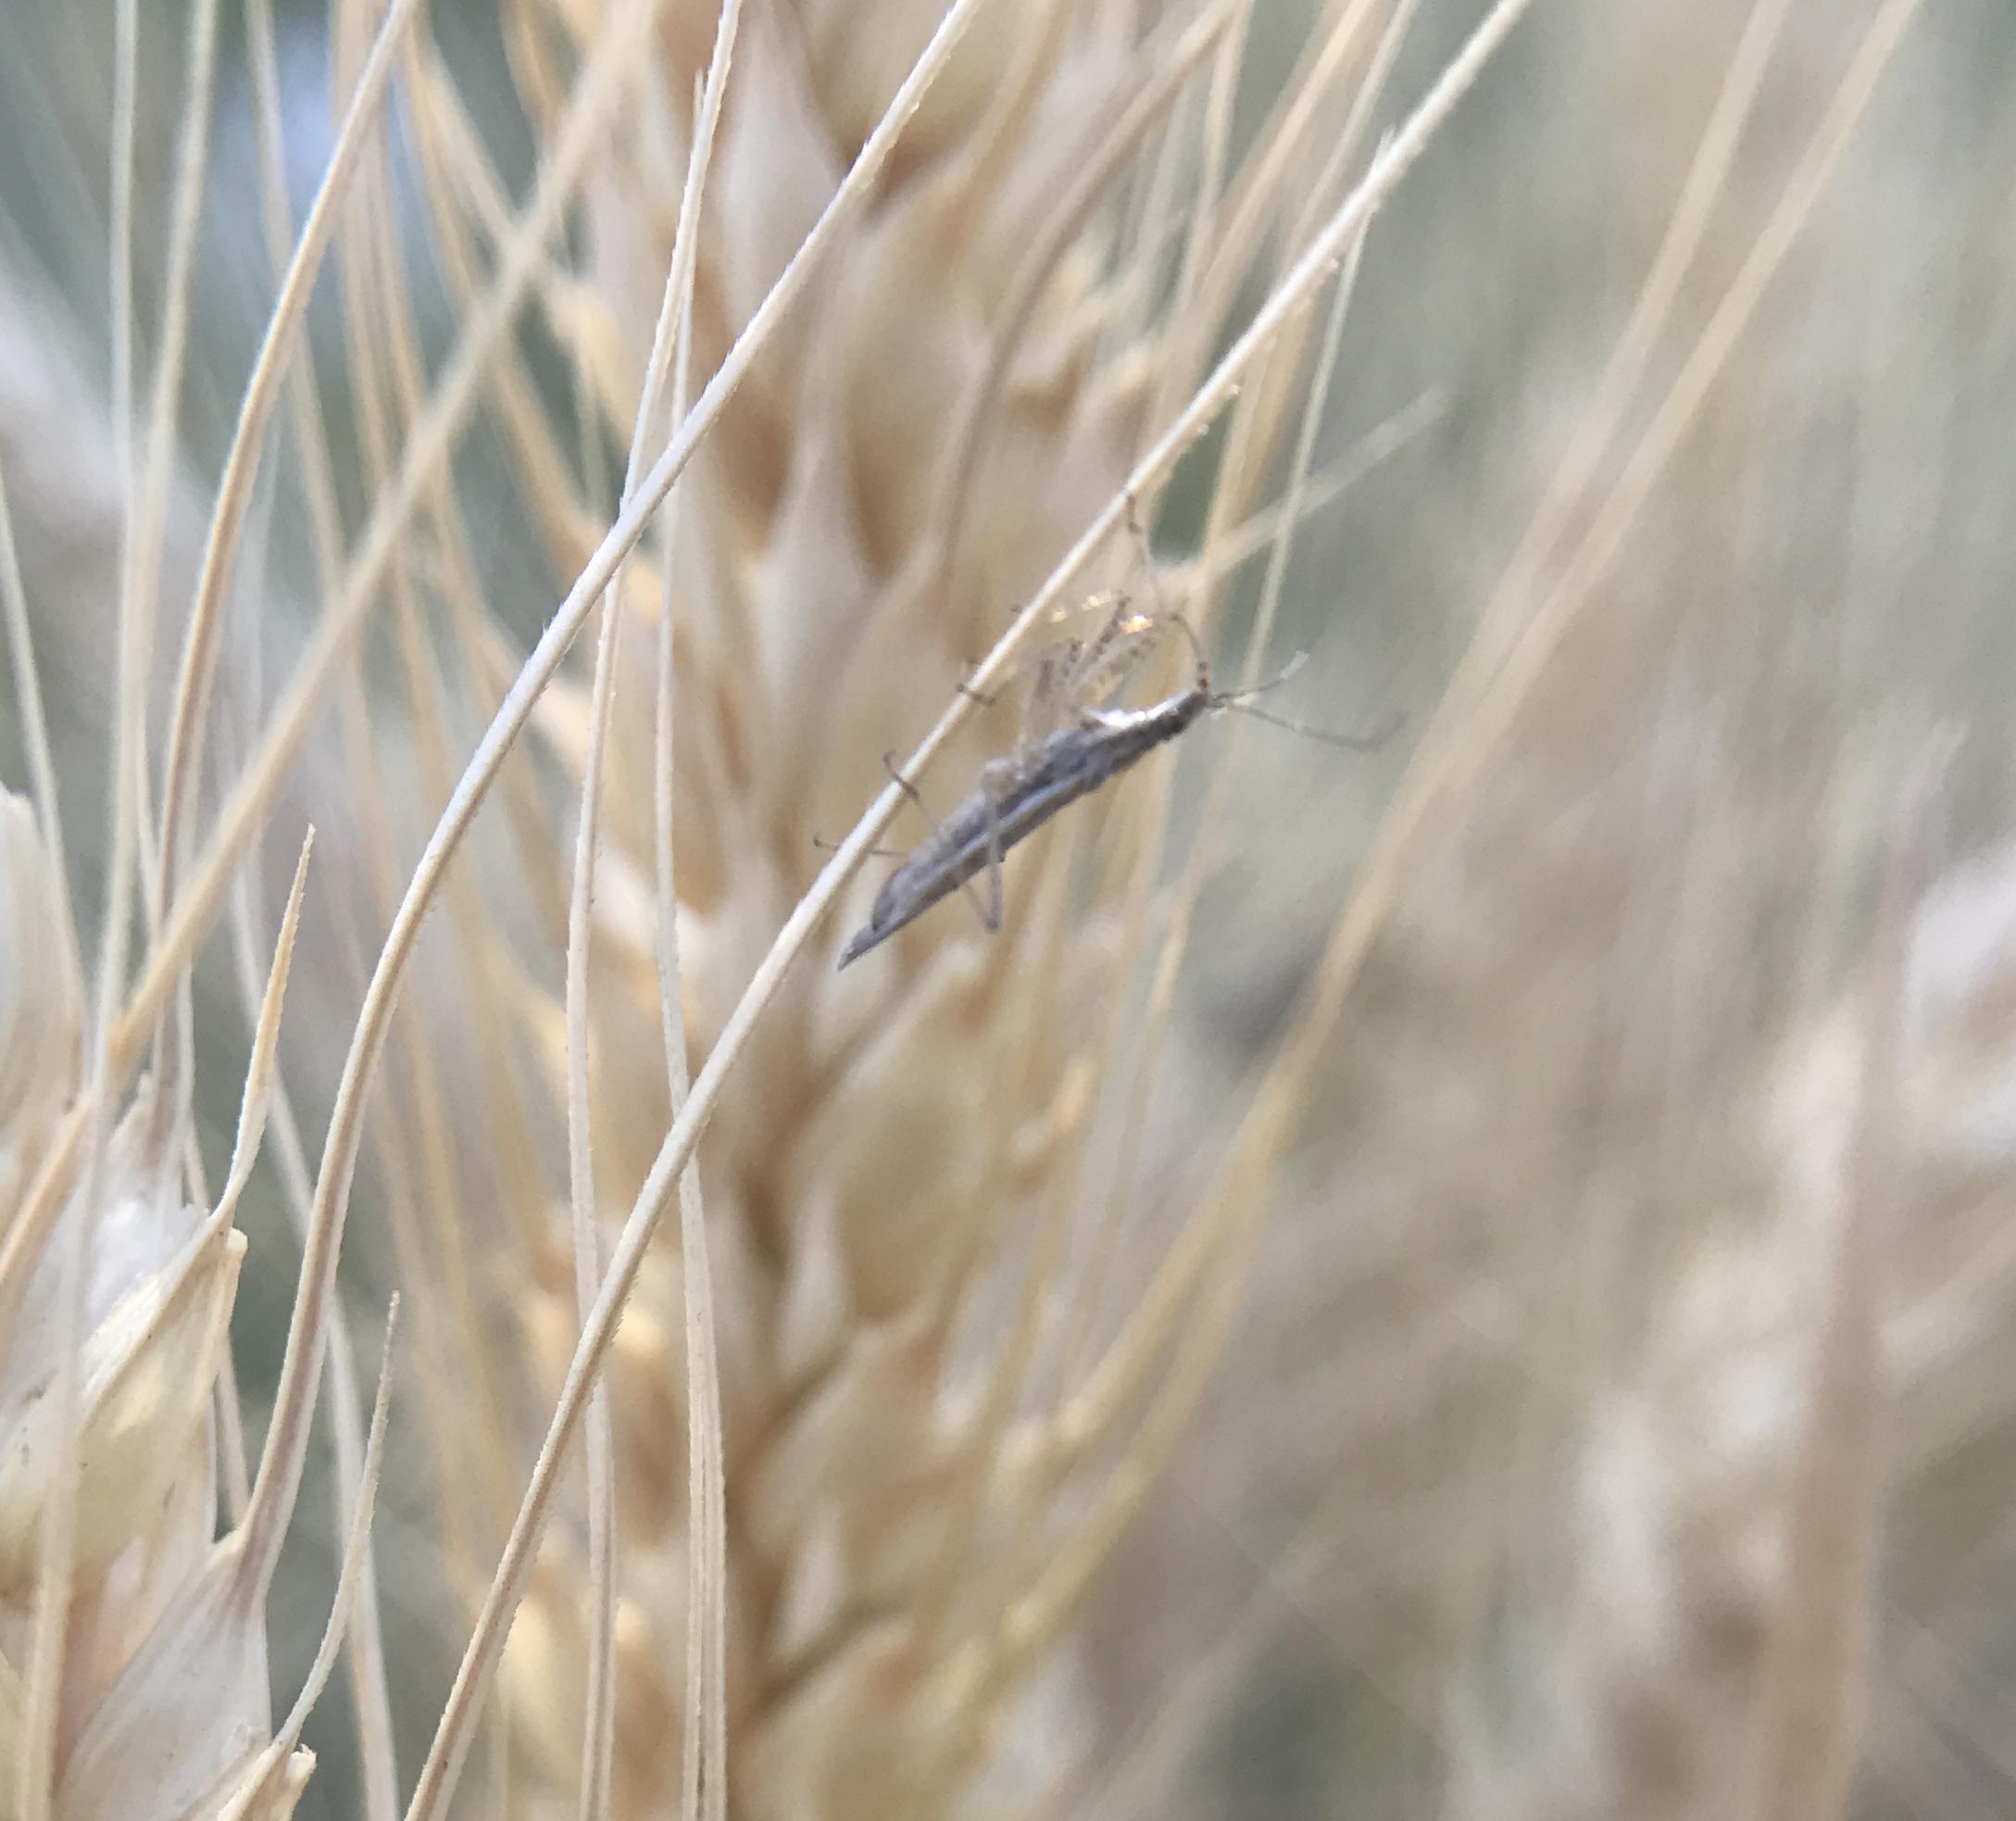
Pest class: predators